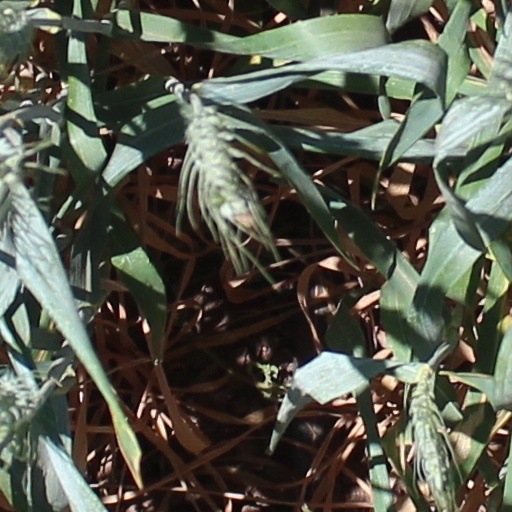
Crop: wheat